Amigne

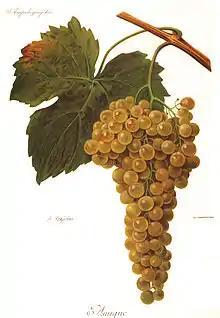
Amigne in "L'Ampélographie" (Viala and Vermorel)

Amigne is a white Swiss wine grape planted primarily in the Valais region, with most of the plantations in Vetroz. Total Swiss plantations of the variety in 2009 stood at .